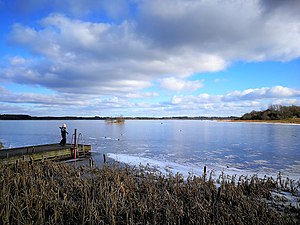
Bølling Sø
Bøllingsø med is i februar; set mod øst
Bøllingsø i februar, med is på; set mod øst
Bølling Sø er en genskabt sø mellem Engesvang, Funder og Kragelund sogne i Midtjylland. Søen, der har en overflade på 360 hektar blev genskabt i 2004 – 2005 på vandskellet vest for Silkeborg.